Silent Service (video game)

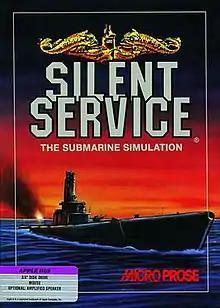
Cover art by David Phillips

Silent Service is a submarine simulator video game designed by Sid Meier and published in 1985 by MicroProse for the Apple II, Atari 8-bit computers, Commodore 64, and IBM PC compatibles, then ported to other home computers. A Nintendo Entertainment System version developed by Rare was published in 1989 by Konami in Europe and by Konami's Ultra Games subsidiary in North America. "Silent Service II" was released in 1990. Tommo purchased the rights to this game and published it online through its Retroism brand in 2015.